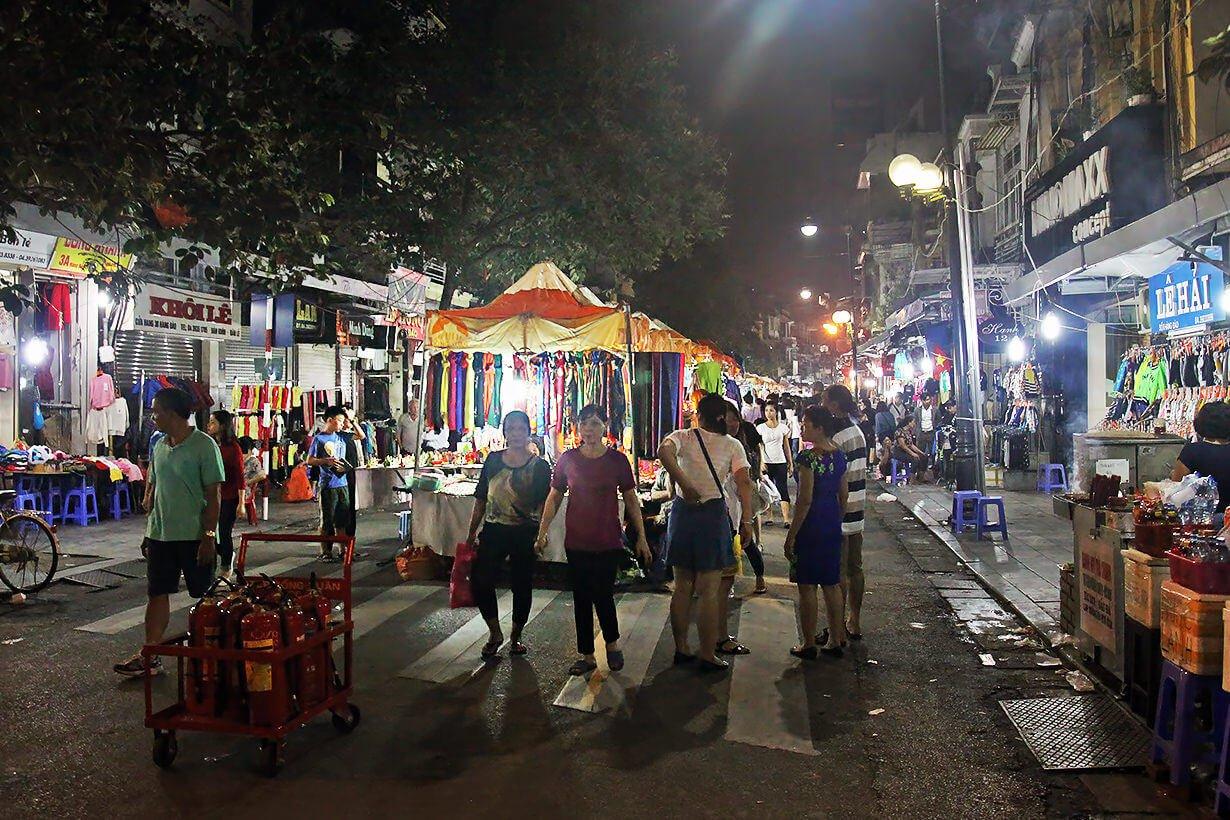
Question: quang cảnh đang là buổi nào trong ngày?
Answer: quang cảnh đang là buổi tối